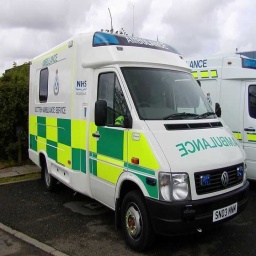
Label: ambulance